Steven Haddock

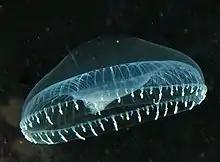
The bioluminescent crystal jellyfish "Aequorea victoria"

Haddock is the lead author of "Practical computing for biologists" (Sinauer, 2011). He has contributed to over 100 research papers on bioluminescence and related phenomena in open ocean and deep sea animals including Ctenophora, Siphonophorae, Radiolaria, and Medusae. His co-written paper "Broad phylogenomic sampling improves resolution of the animal tree of life" has been cited over 1675 times, while the review article "Bioluminescence in the sea" has been cited over 475 times.